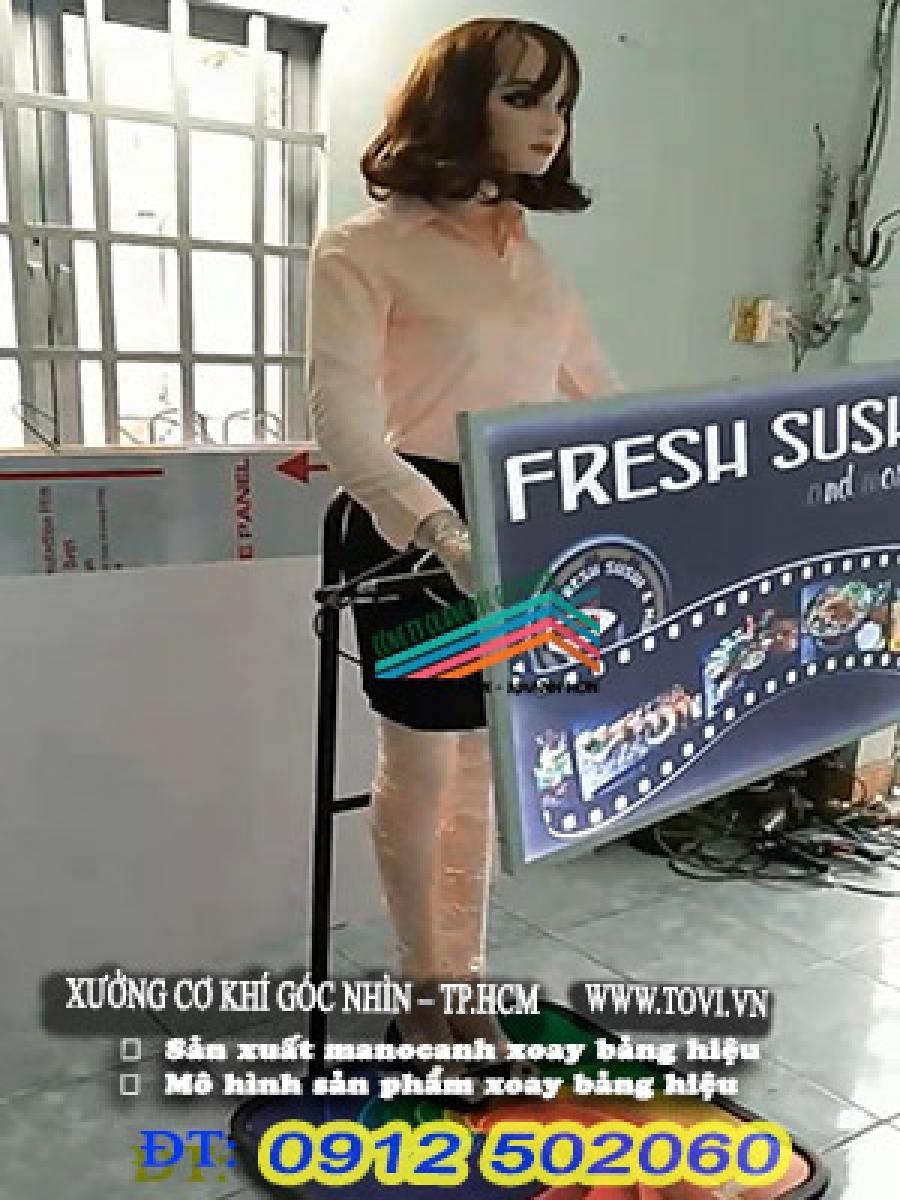
bức ảnh chụp một con ma nơ canh trong trạng thái đứng